Juan Alberto Montes

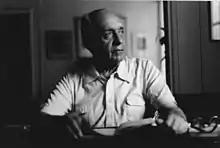
Juan A. Montes, 1984

At the time Montes was closely affiliated to the left-wing of the Peronist known as Montoneros. His son, Roald, a member of Montoneros, was killed in action next to other members of the group in La Plata on (November, 1976). Juan A. Montes remained as Rector of the UTN throughout the third presidential period of Juan Domingo Perón. The events of November 1976 forced Montes into self-imposed exile in Rosario where he became involved in the research of the facts leading to the founding of the City Rosario, the results were later published under the title: "Santiago Montenegro, fundador de la Ciudad de Rosario" Juan Alberto Montes died in Rosario, Santa Fe, on June 30, 1986. The School of Urbanism's Library at the Universidad de Rosario was named Alberto D. Montes in his memory. On December 17, 1997, the City of Rosario ordered to rename a street after Mr. Montes. The avenue is known as "Avenida Agrimensor Alberto D. Montes".